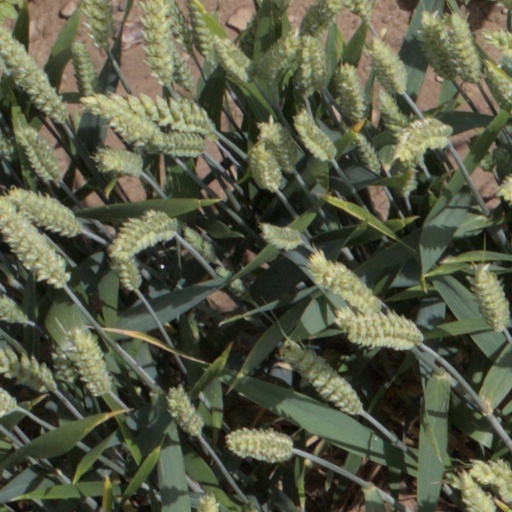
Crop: wheat